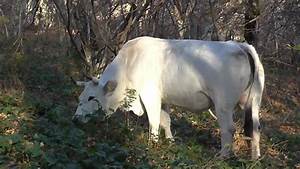
Label: mucca